Moreton Pinkney

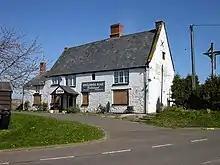
England's Rose pub (formerly The Red Lion) after it closed down

Moreton Pinkney once had three public houses: The Red Lion and The Dun Cow on Upper Green, and The Crown Inn on Brook Street.